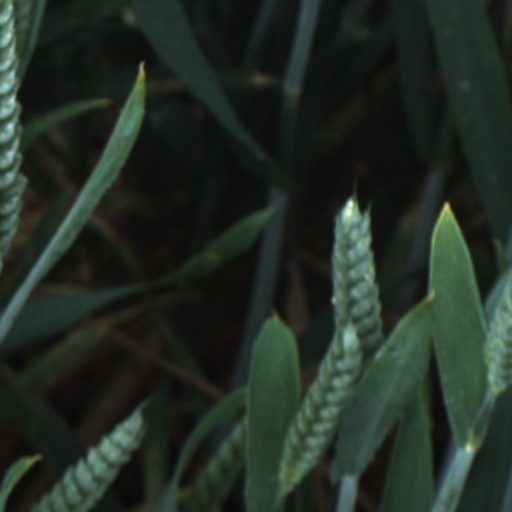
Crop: wheat